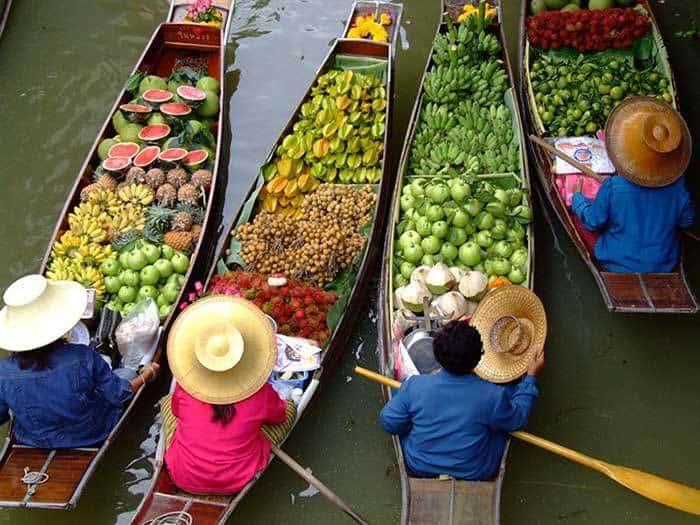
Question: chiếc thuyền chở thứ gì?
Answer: chiếc thuyền chở các loại trái cây